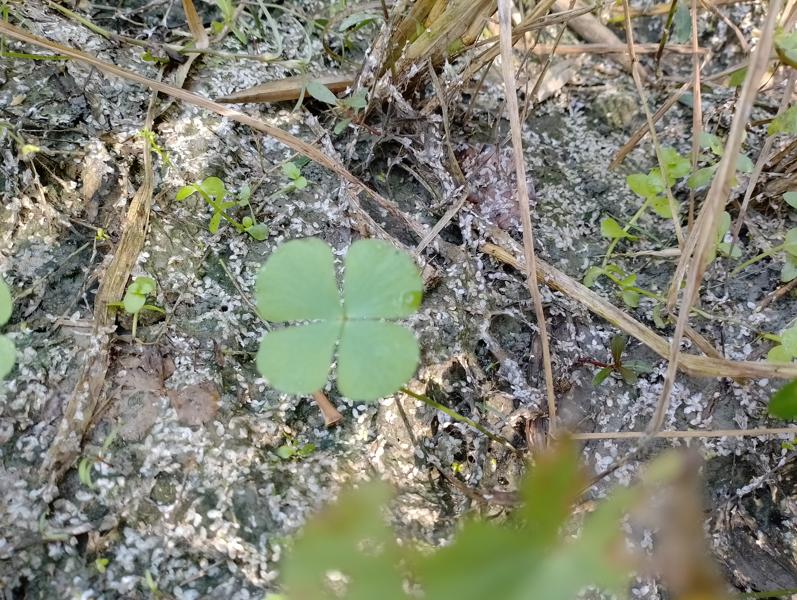
Weed species: Marsilea minuta